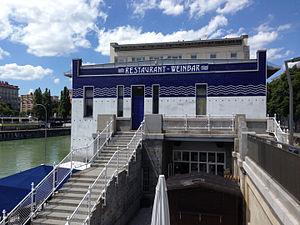
Le pavillon de l'écluse de Kaiserbad, connu à Vienne sous le nom de Schützenhaus ou Schützenhaus der Staustufe Kaiserbad, est un bâtiment de style Art nouveau caractéristique de la Sécession viennoise édifié par l'architecte Otto Wagner à Vienne en Autriche.